Daniel Hemric

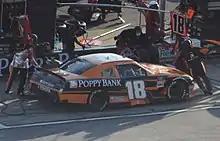
Hemric in the No. 18 at Atlanta Motor Speedway in 2021

On September 17, 2016, it was announced that Hemric would join Richard Childress Racing in 2017. Hemric ran the full Xfinity Series schedule and competed for Rookie of the Year, driving the No. 21 Chevy Camaro. Hemric made his Xfinity debut at the 2017 PowerShares QQQ 300 at Daytona, which is where he finished 31st after being caught up in an early crash. He rebounded the next week at Atlanta, finishing 9th for his first career Xfinity top-10 finish. At Bristol, Hemric won the Dash 4 Cash. At Richmond, he won his first career pole and then scored a then career-best 3rd-place finish. At Mid-Ohio, Hemric would run in the top 5 for most of the day, bringing home an impressive and career-best 2nd-place finish. In the playoffs, Hemric advanced to the Championship Round at Homestead as the lone non-JR Motorsports driver. Despite starting the race strong, he was eventually plagued by battery issues that dropped him 12 laps behind the leader. He finished 34th and 13 laps down, fourth in the points.